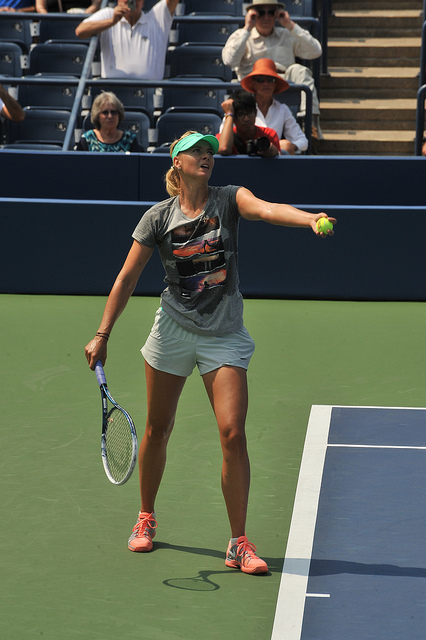
một người phụ nữ đang chuẩn bị phát bóng ở trên sân tennis